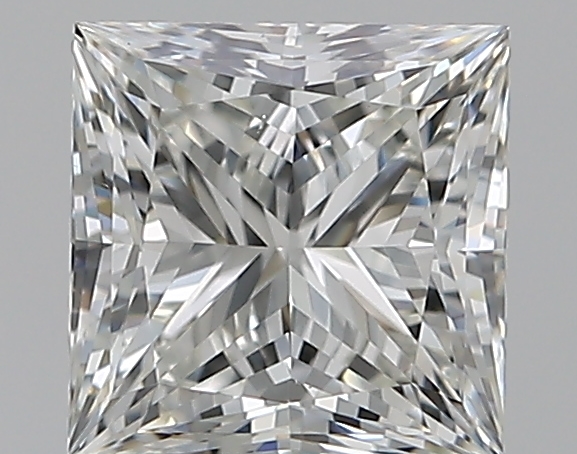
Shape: princess
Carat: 0.76
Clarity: VS1
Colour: I
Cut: EX
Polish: EX
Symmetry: EX
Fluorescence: N
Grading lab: GIA
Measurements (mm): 4.94 x 4.86 x 3.58